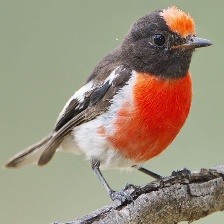
Species: AMERICAN ROBIN
Scientific name: TURDUS MIGRATORIUS
ImageNet parent category: robin